Richmond Park

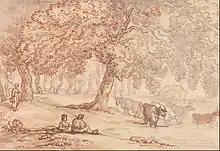
"Richmond Park" by Thomas Rowlandson

Between 1833 and 1842 the Petersham Lodge estate, and then part of Sudbrook Park, were incorporated into Richmond Park. Terrace Walk was created from Richmond Gate to Pembroke Lodge. The Russell School was built near Petersham Gate in 1851. Between 1855 and 1861, new drainage improvements were constructed, including drinking points for deer. In 1867 and 1876 fallow deer from the park were sent to New Zealand to help build up stocks – the first fallow deer introduced to that country. In or around 1870, the Inns of Court Rifle Volunteers were using an area near Bog Gate as a drill ground. Giuseppe Garibaldi, Italian general and politician, visited Lord John Russell at Pembroke Lodge in 1864, as did the Shah of Persia, Naser al-Din Shah Qajar in 1873. He was the first modern Iranian monarch to visit Europe.